35th Flying Training Squadron

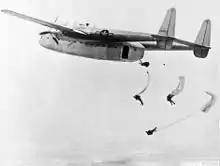
Paratroopers jump from a C-82

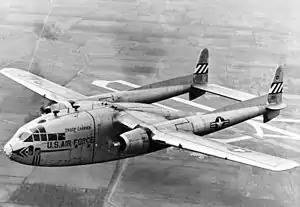
C-119 Flying Boxcar

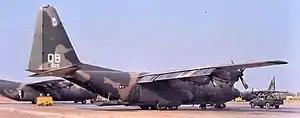
C-130 Hercules in South Vietnam

The squadron was again activated at Donaldson Air Force Base, South Carolina in July 1952, assuming the Fairchild C-82 Packets and personnel of the 57th Troop Carrier Squadron, an Air Force Reserve unit that had been called to active duty for the Korean War. In 1953, the 35th replaced its C-82s with newer Fairchild C-119 Flying Boxcars. The squadron transported personnel and equipment worldwide and participated in joint training operations with the 82nd Airborne Division until it was inactivated in July 1954.